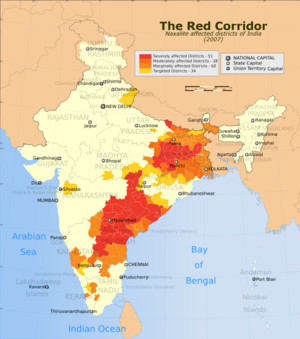
Le nom de Corridor rouge est donné à un ensemble des zones de l'Inde, situées à l'est du pays, où se déroule la rébellion naxalite.